Gantz: O

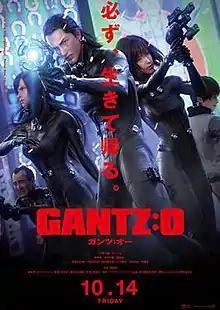
Theatrical release poster

Gantz: O (styled as GANTZ:O) is a 2016 adult Japanese animated science fiction action film directed by Yasushi Kawamura and Keiichi Sato (chief), written by Tsutomu Kuroiwa, animated by Digital Frontier, and based on the manga series "Gantz", which was written and illustrated by Hiroya Oku. It was released in Japan by Toho on October 14, 2016.